Lemon drop pepper

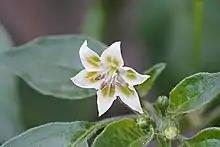
Blossom and buds

Plants of the lemon drop variety are typical representatives of the species "Capsicum baccatum". In the first year they can reach a height of . The plant grows upright and is highly branched. The leaves are dark green and relatively narrow, the petals are whitish - green and carry yellow - green spots on the base. Lemon drop is a high yielding chilli plant, in a year one plant can produce over 100 fruits. The time between fertilization of flowers and ripening of the fruit is about 80 days.